Bréançon

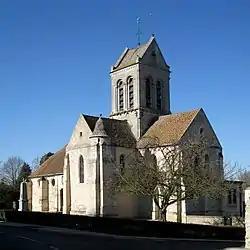
Saint Crépin-Saint Crépinien

Bréançon is a commune in the Val-d'Oise department in Île-de-France in northern France.